2008 Italian Grand Prix

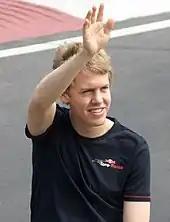
Sebastian Vettel

Hamilton was satisfied with his performance in the race, saying "today was all about damage control: I came away with some points and kept my lead in the world Drivers' Championship." Massa said that he had hoped to do better, but added "I've managed to make up a point on my nearest rival so this is absolutely not a negative result." Massa took three points from the race, compared to Hamilton's two, and narrowed the gap in the Drivers' Championship to one point with four races remaining. Kovalainen's second-placed finish closed the gap in the Constructors' Championship between Ferrari and McLaren from twelve to five points.